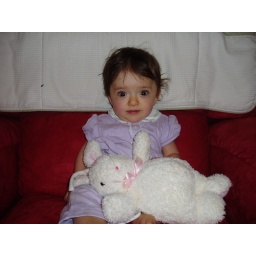
14 month picture in my red chair